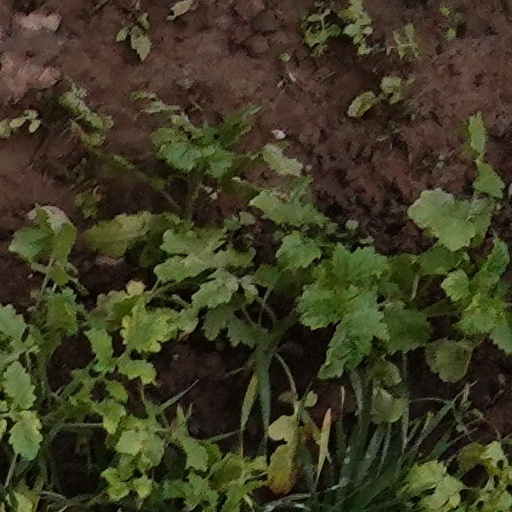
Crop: wheat